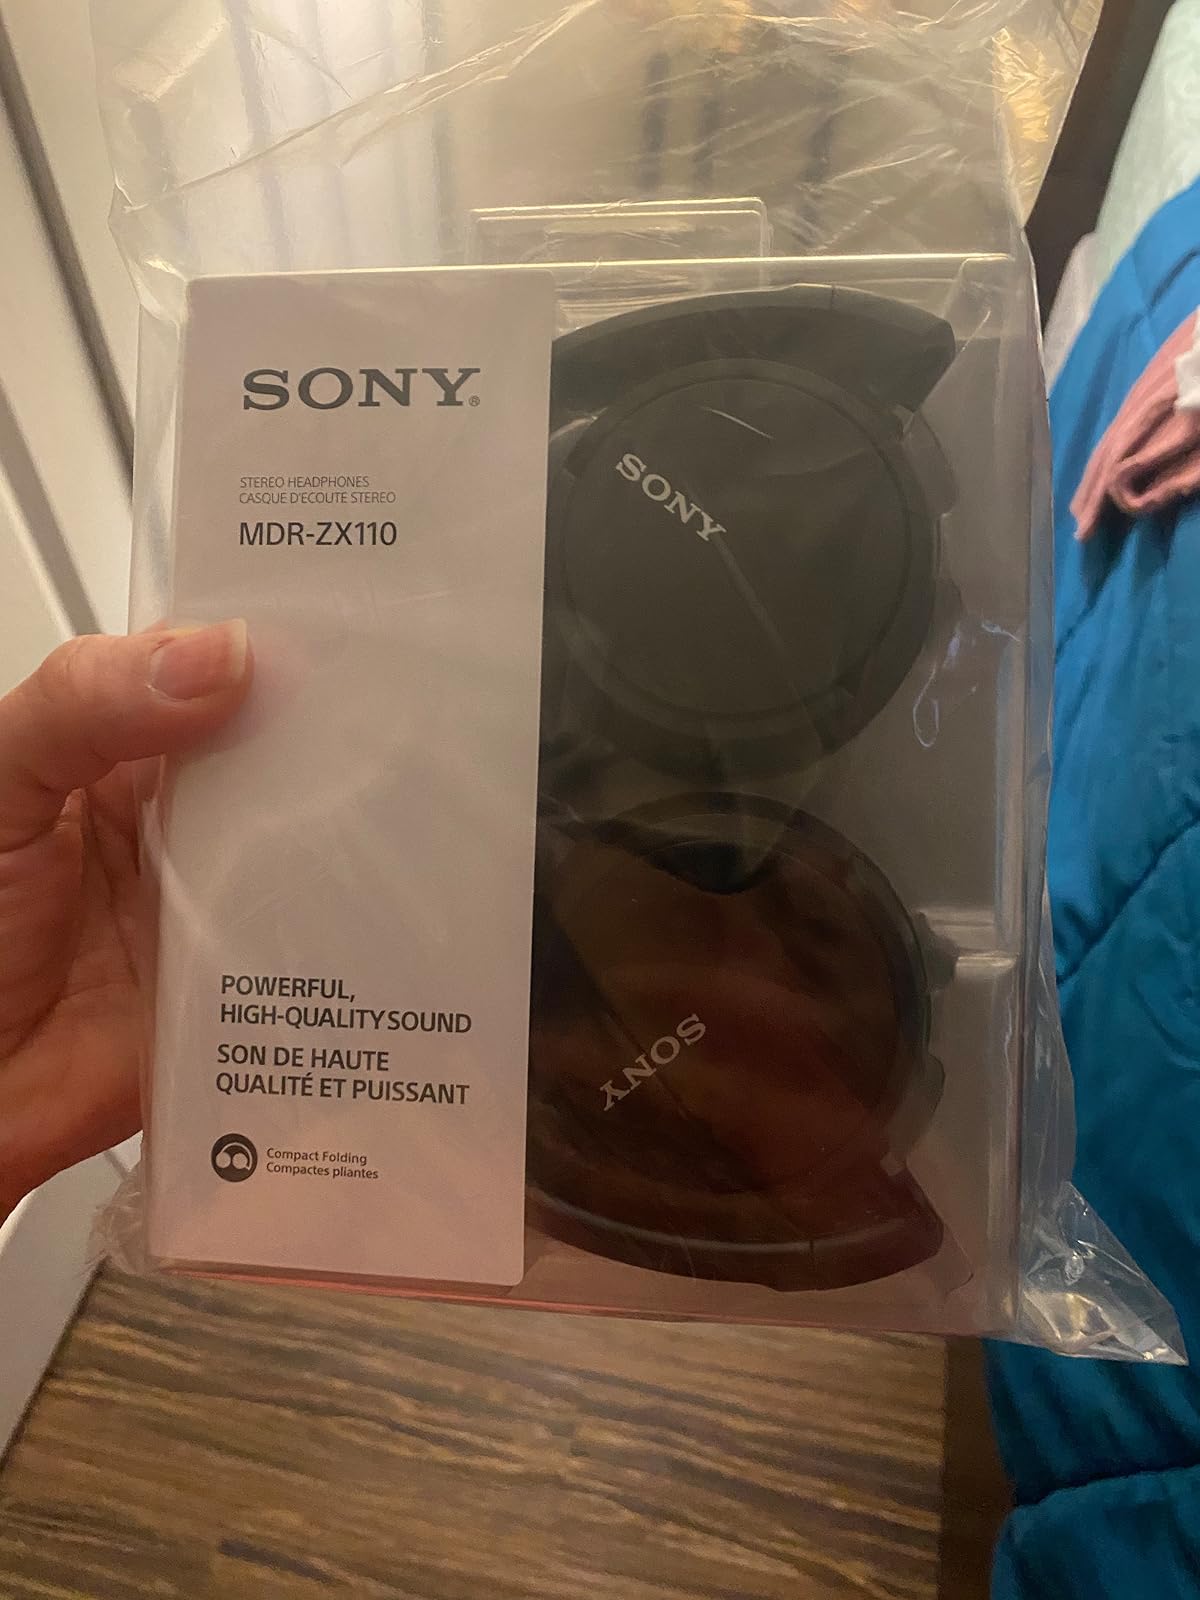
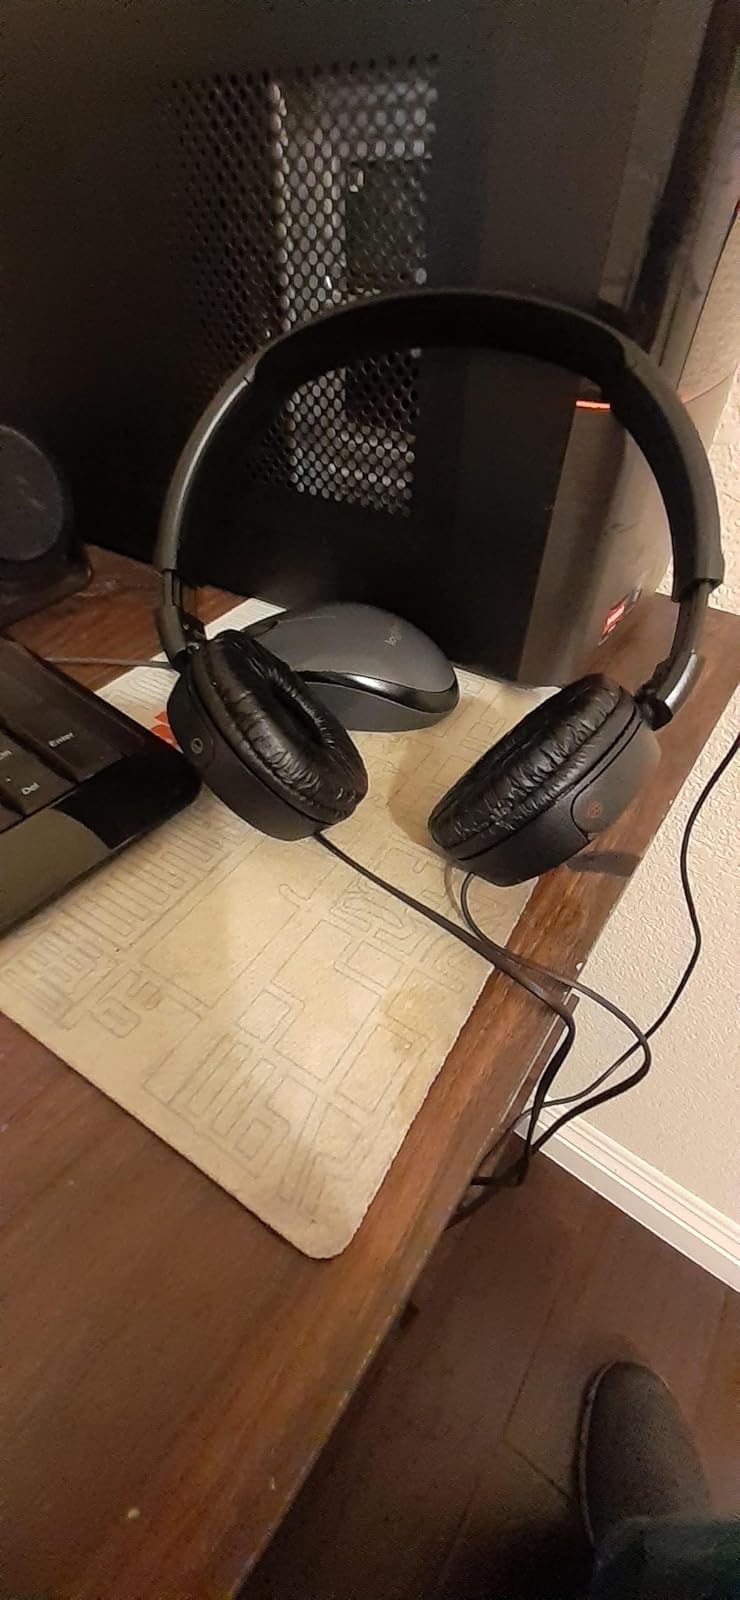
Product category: headphones
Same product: yes